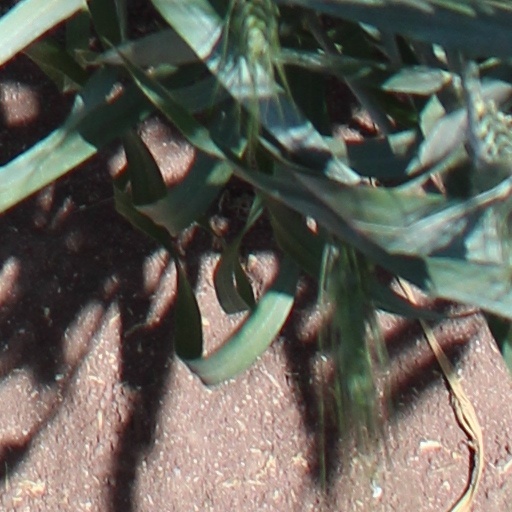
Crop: wheat